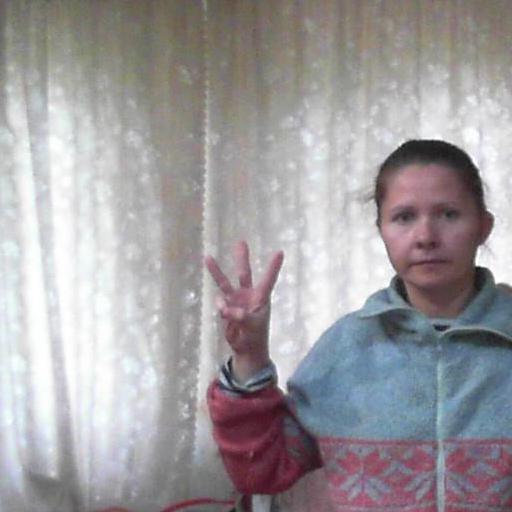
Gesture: three